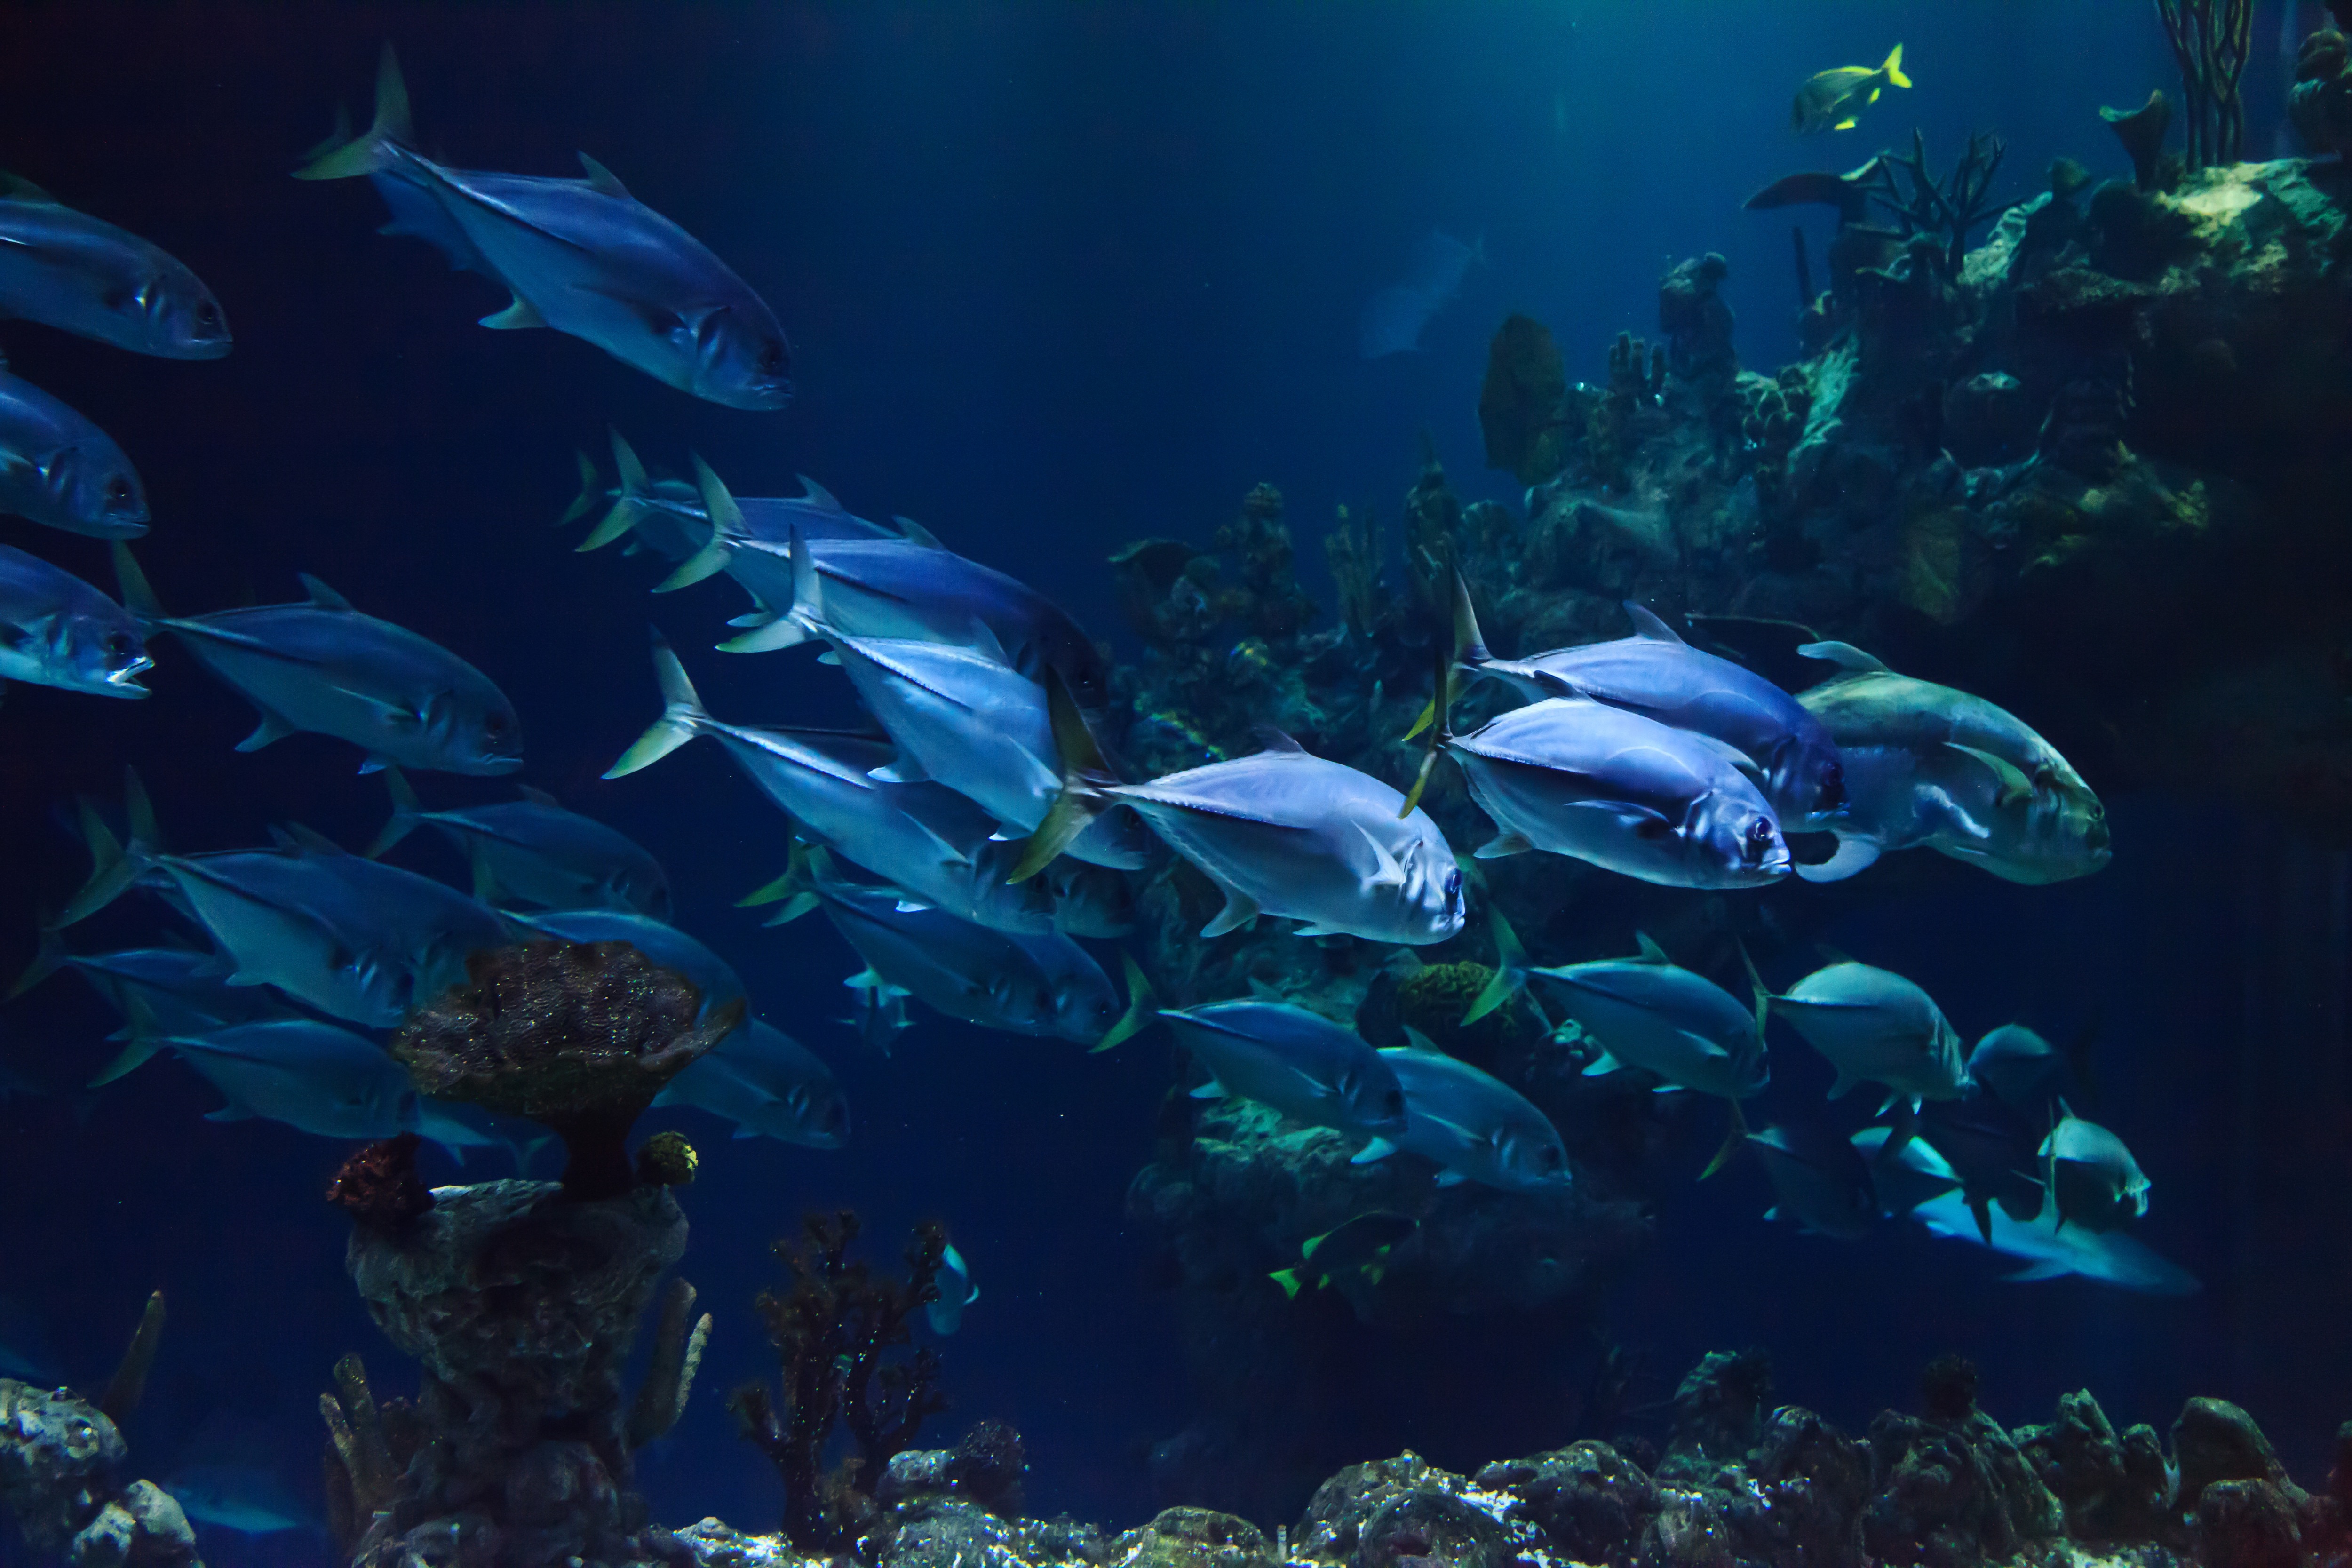
sea, water, ocean, animal, dark, diving, underwater, biology, blue, aquatic, fish, coral, coral reef, reef, dive, aquarium, under, deep, marine, depth, scuba, marine biology, coral reef fish, deep sea fish